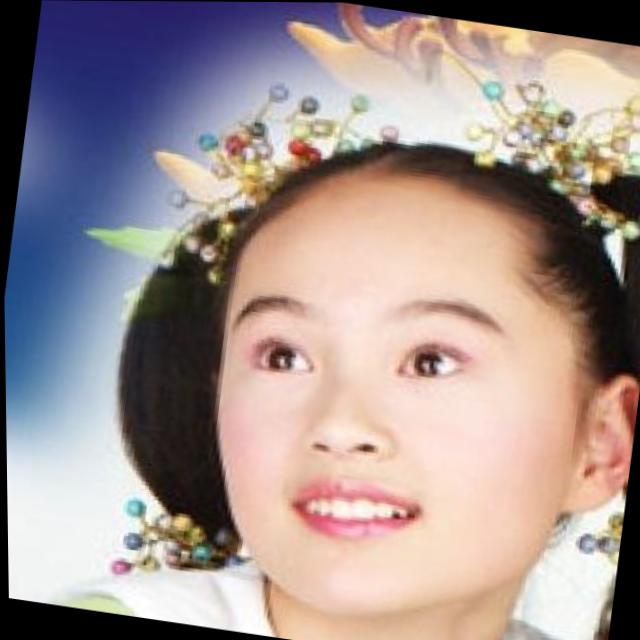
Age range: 0-12